Andrew Everett

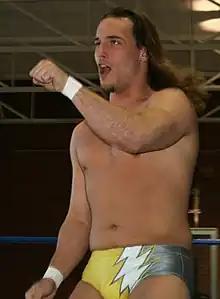
Everett in 2014

Drew Everett Wenkel (born July 9, 1992), better known by the ring name Andrew Everett, is an American professional wrestler. He is best known for his time in Impact Wrestling, where he was a former Impact World Tag Team Champion. He is currently also wrestling for several independent promotions, including Pro Wrestling Guerrilla (PWG), Deadlock Pro-Wrestling (DPW), AAW Wrestling, Warrior Wrestling, DEFY Wrestling, Black Label Pro and Game Changer Wrestling.